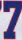
Number: 7